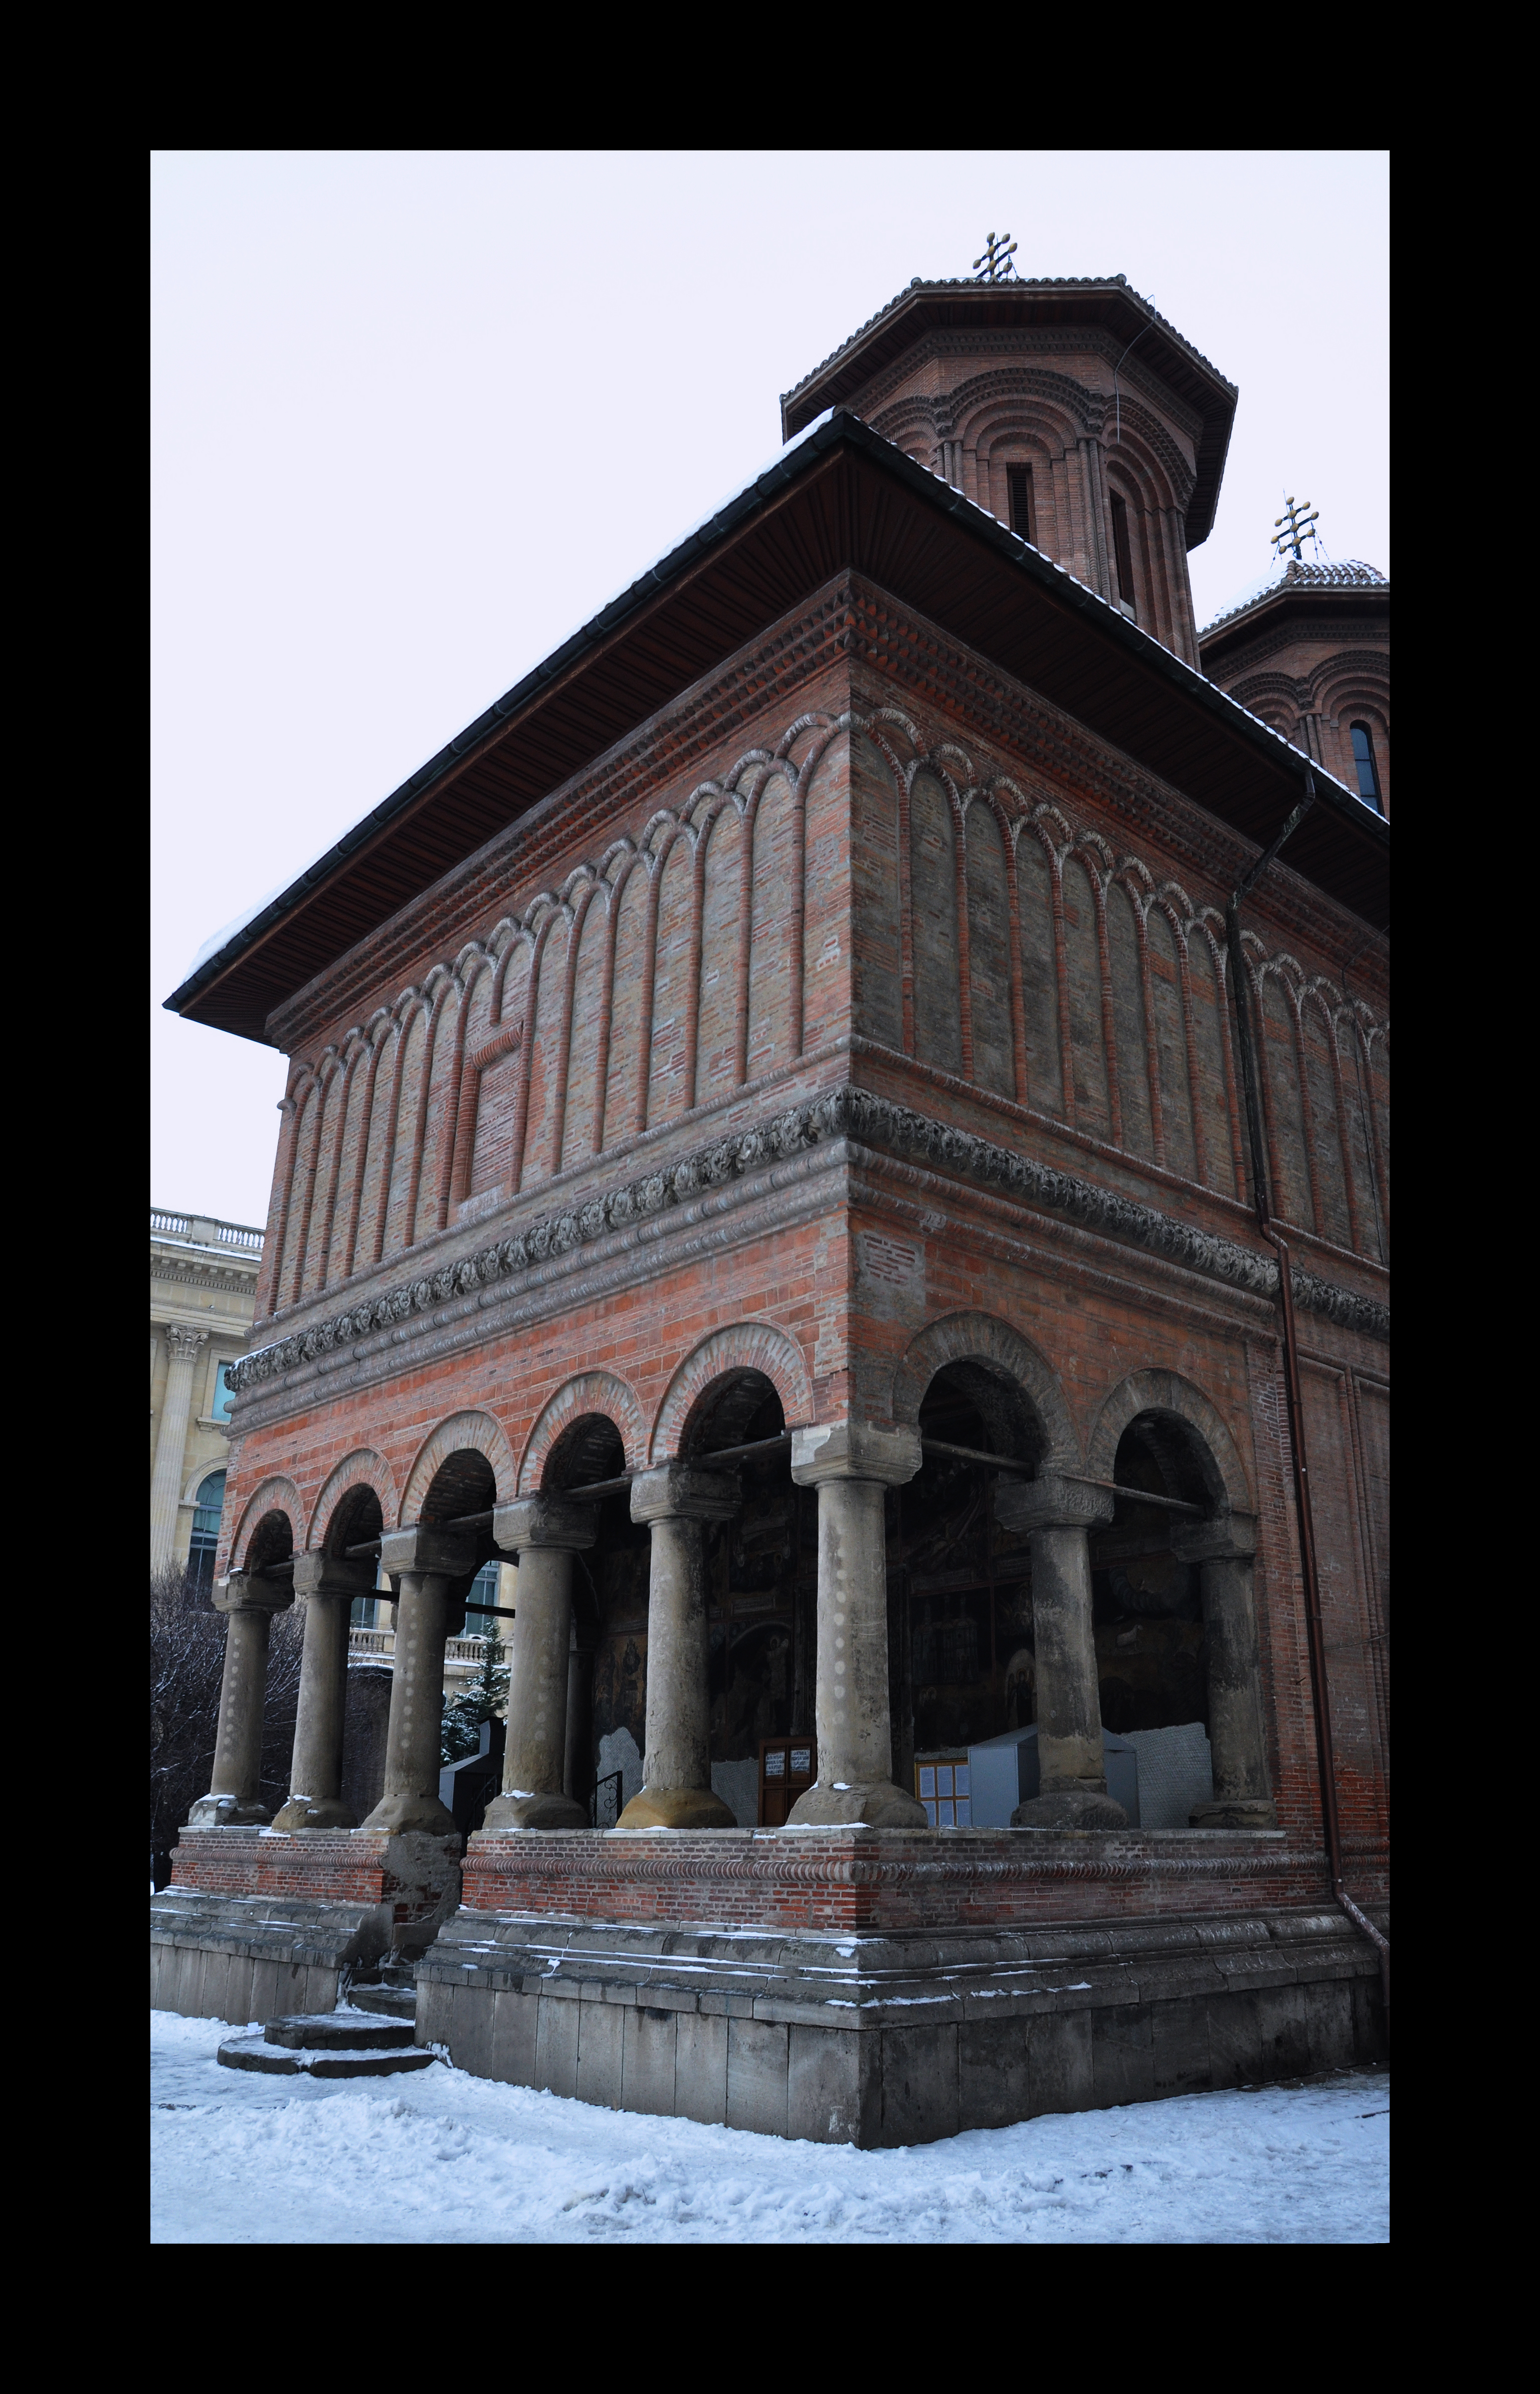
architecture, photography, building, monument, photo, arch, religion, landmark, facade, church, christian, photos, religious, free, de, churches, synagogue, fotografie, christianity, romana, style, orthodox, eastern, romania, bucharest, bor, biserica, arhitectura, orthodoxy, romanian, ortodoxa, ortodoxia, ortodoxie, ecclesiastical, bisericeasc, cladire, edificiu, bucuresti, brancovenesc, cretulescu, kretzulescu, kretulescu, cretzulescu, cre tinism, cre tin, ancient history, ancient roman architecture